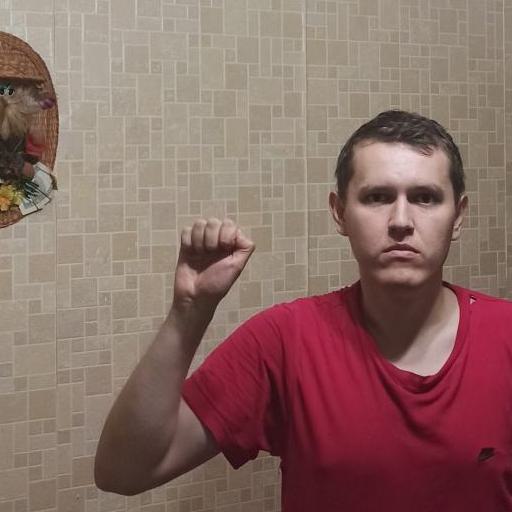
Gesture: fist